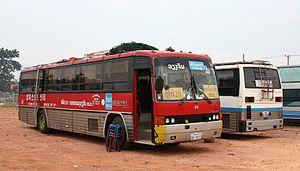
Vientiane est la ville la plus peuplée et la capitale du Laos. Elle est située sur la rive gauche du Mékong, qui marque la frontière avec la Thaïlande, presque en face de la ville thaïlandaise de Nong Khai.